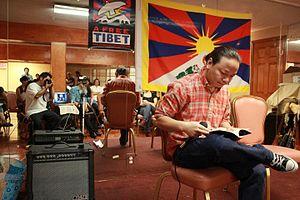
Tenzing Rigdol, né le 16 janvier 1982 à Katmandou au Népal, est un artiste contemporain, peintre, poète, acteur et militant pour la liberté au Tibet tibétain vivant à New York. Certaines de ses œuvres sont dans des collections au Japon, au Royaume-Uni et aux Etats-Unis. Son oeuvre Pin drop silence: Eleven-headed Avalokitesvara est la première d'un artiste tibétain contemporain acquise par le Metropolitan Museum of Art à New York.